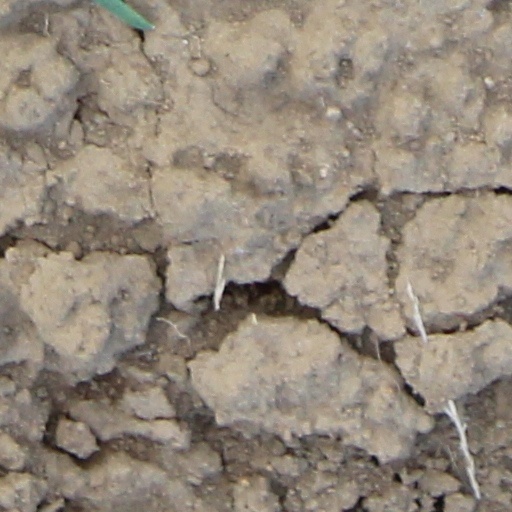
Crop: wheat